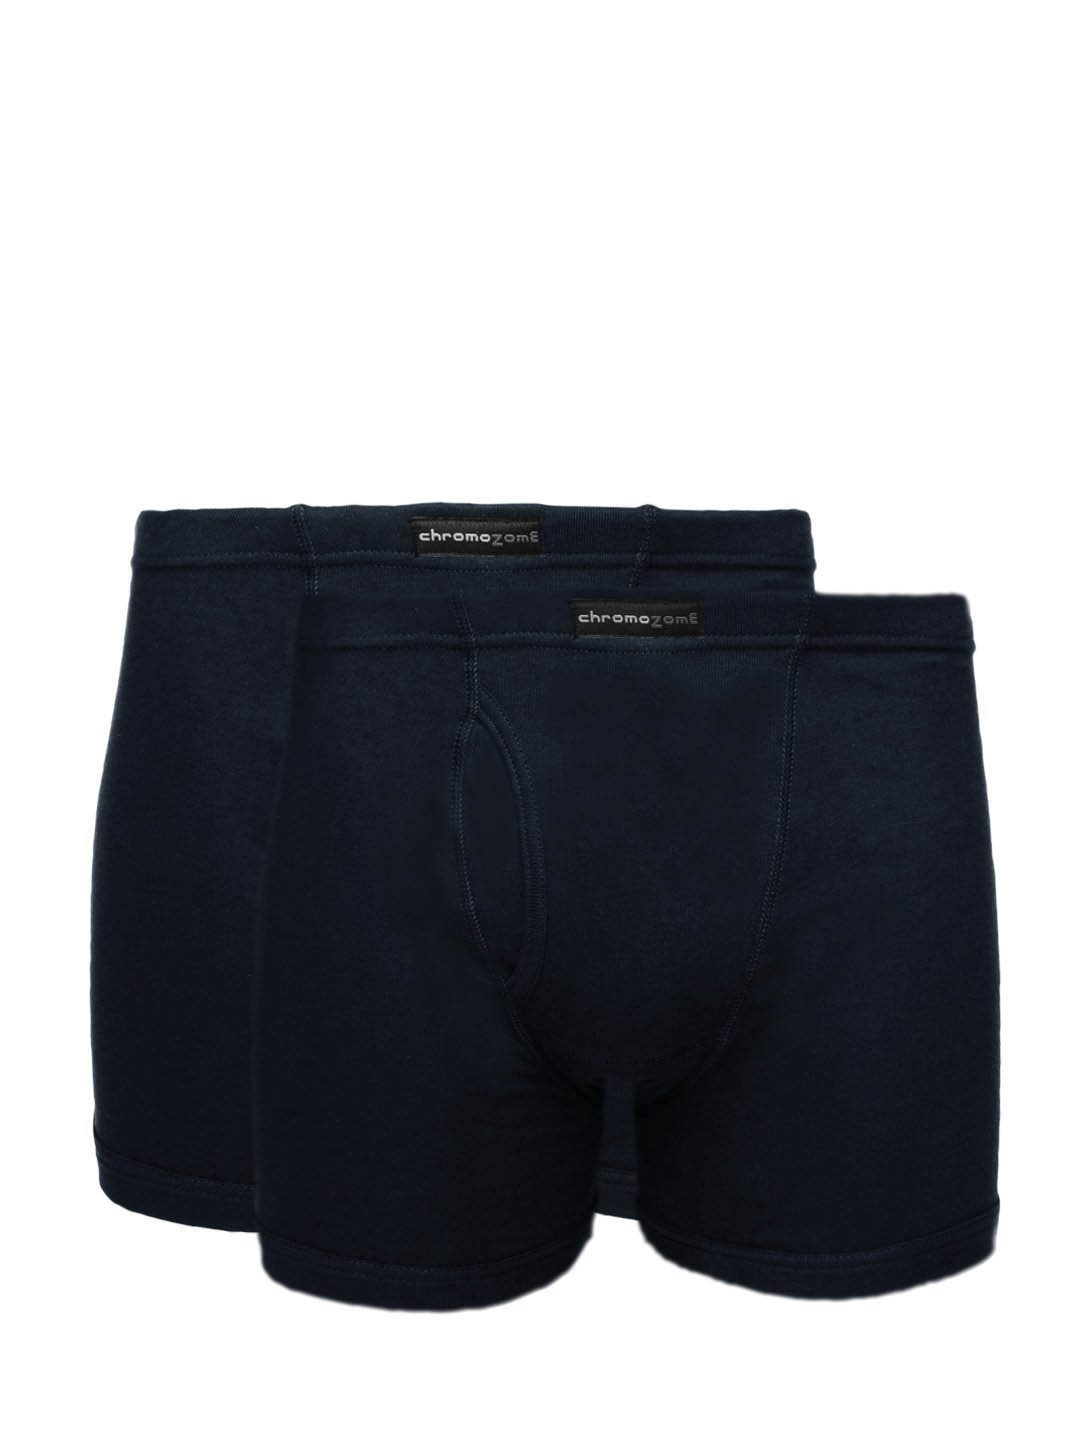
Chromozome Men Pack of Two Blue Trunks
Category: Apparel / Innerwear / Trunk
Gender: Men
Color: Navy Blue
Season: Summer 2016
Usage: Casual